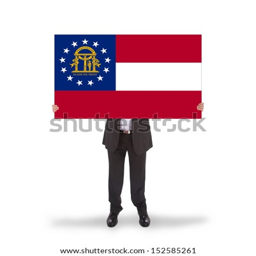
smiling businessman holding a big card , flag isolated on white